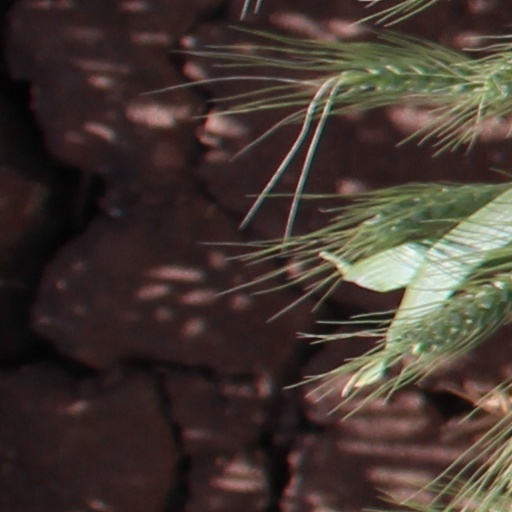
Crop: wheat